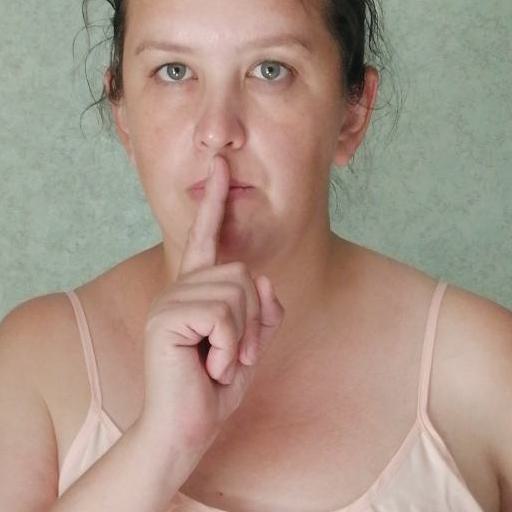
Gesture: mute